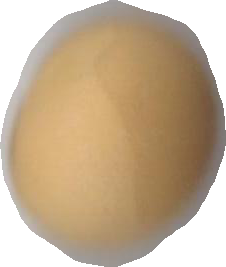
Variety: Grobogan